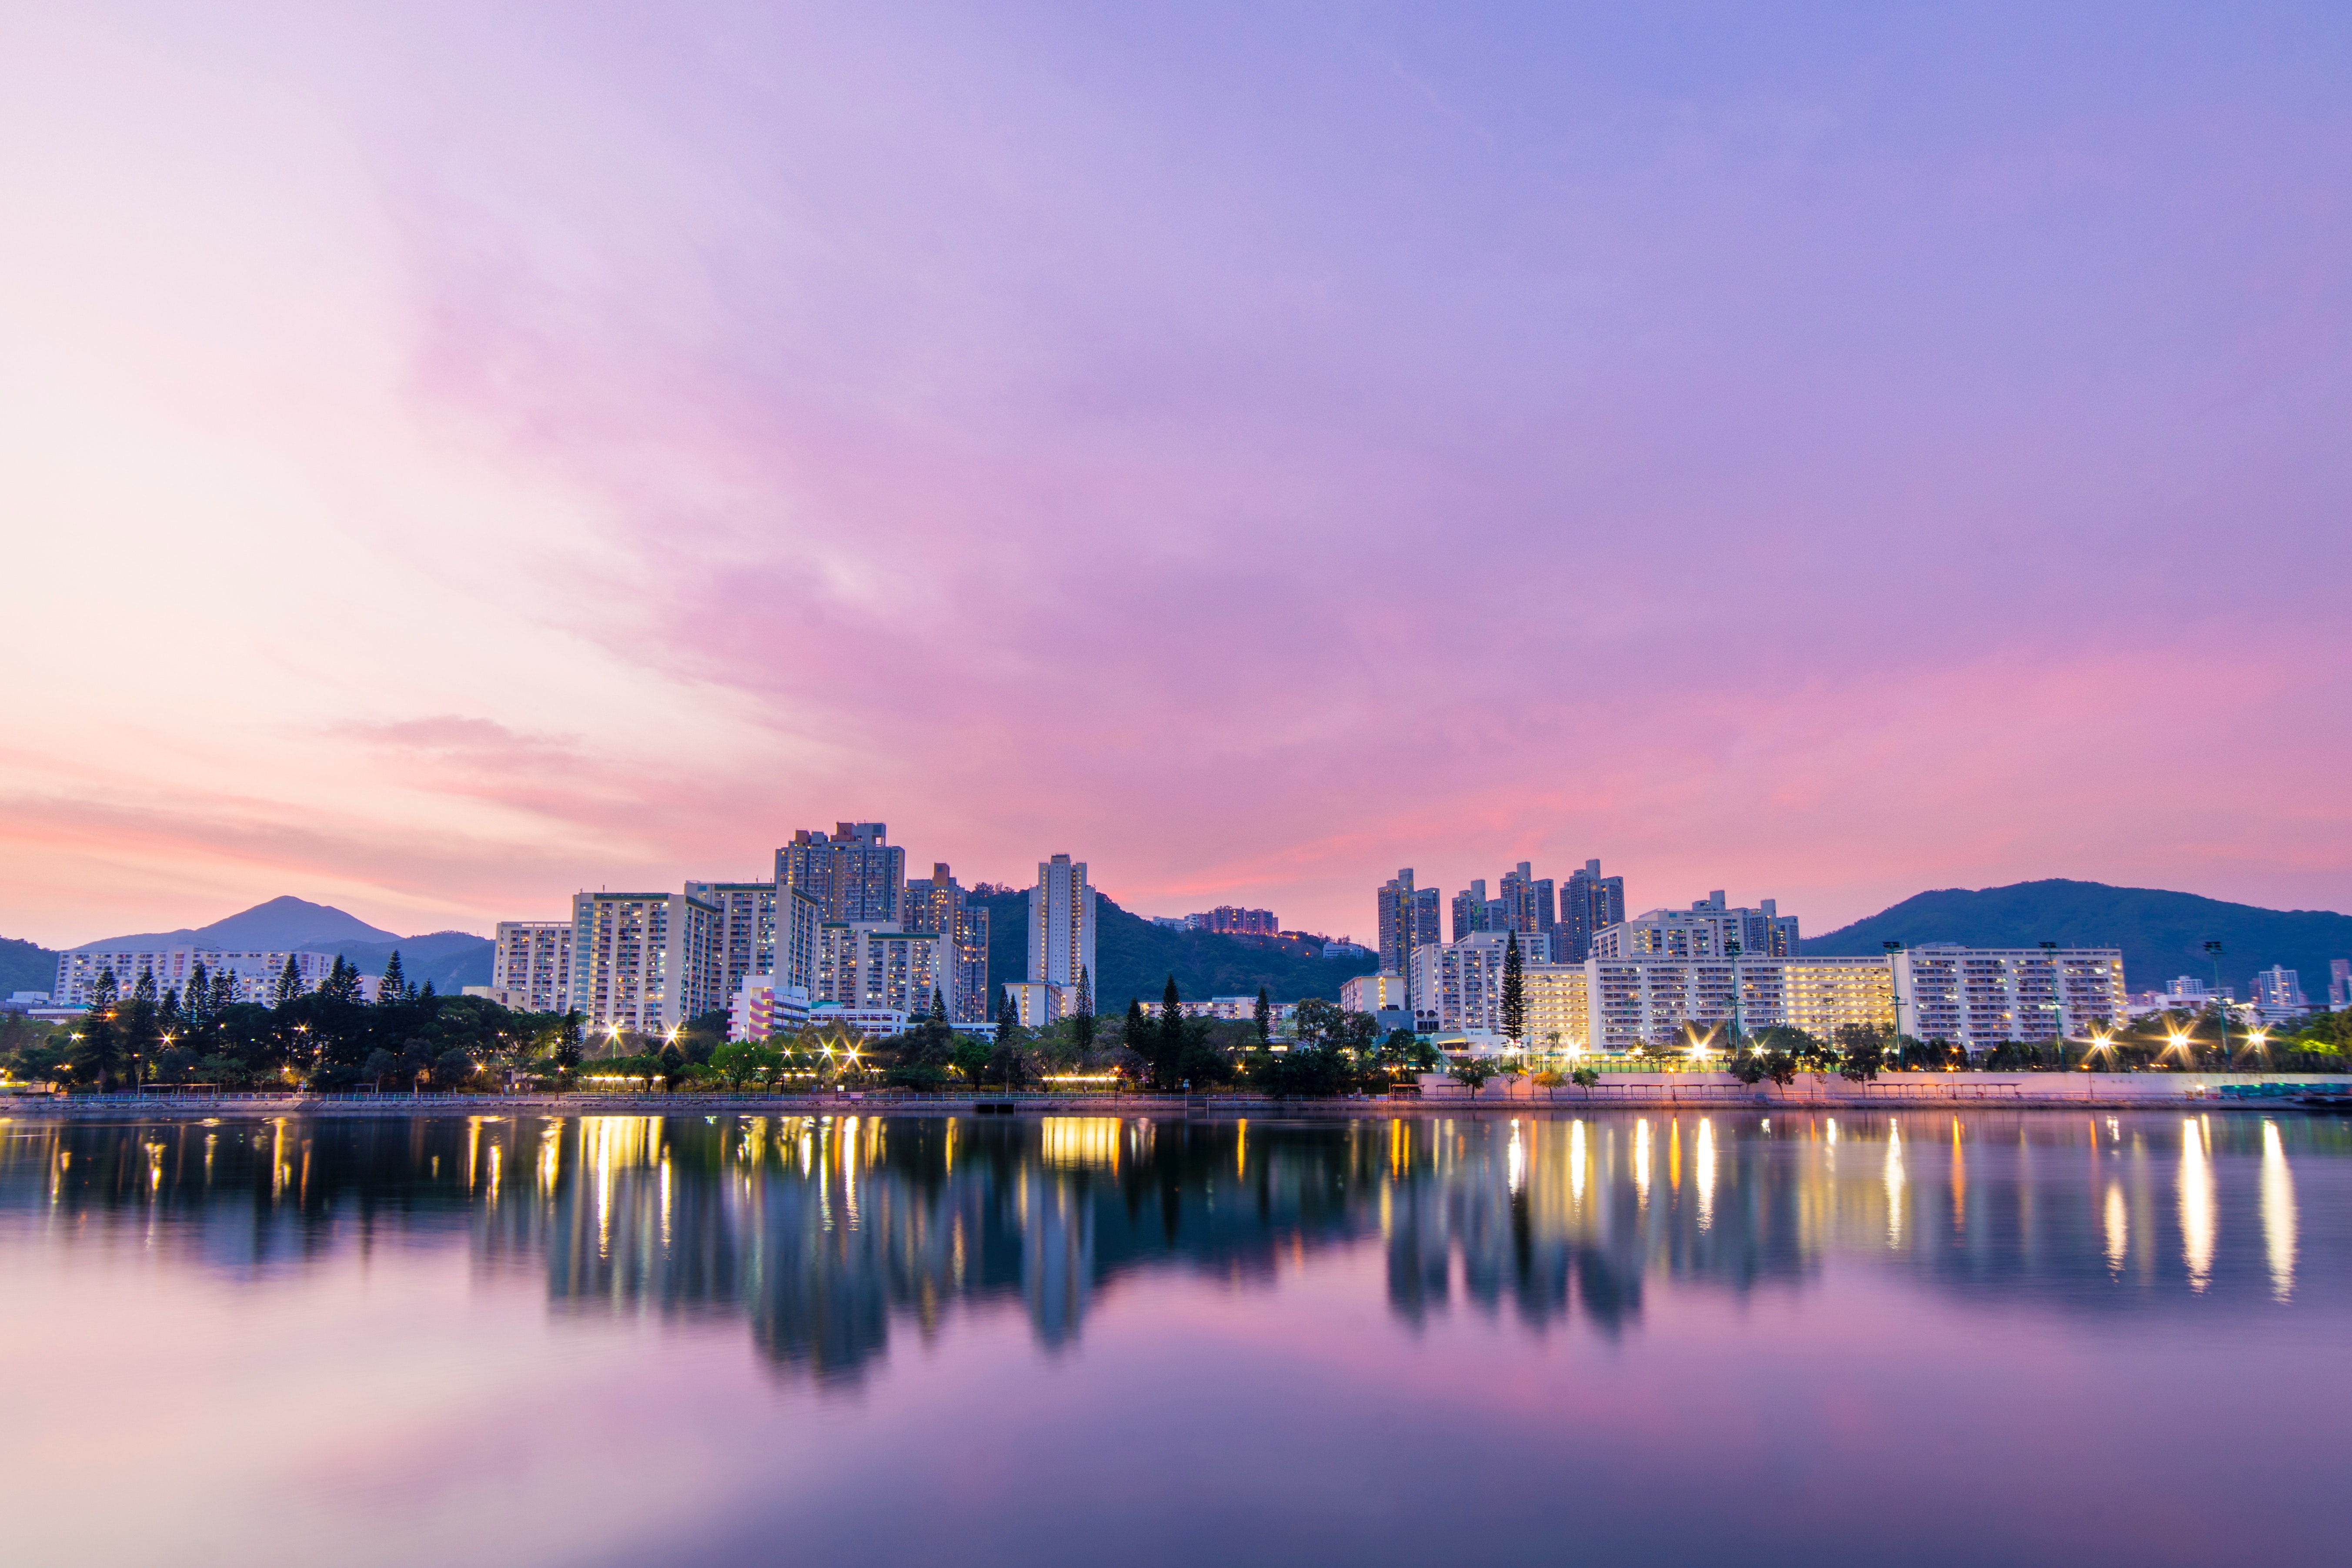
sky, cityscape, reflection, nature, water, city, metropolitan area, blue, daytime, skyline, dusk, urban area, evening, human settlement, cloud, landmark, morning, night, horizon, lake, metropolis, town, river, afterglow, pink, purple, tower block, sunset, reservoir, dawn, architecture, sea, tree, downtown, waterway, skyscraper, sunrise, photography, real estate, calm, bank, mountain, bay, building, tourism, coast, panorama, ocean, harbor